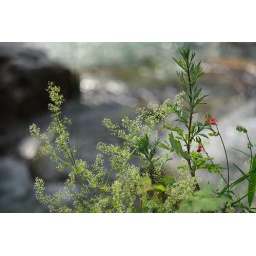
A flower near the river